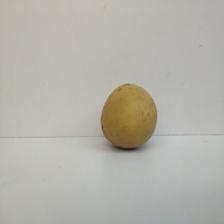
Size: Large